HMS Sheffield (C24)

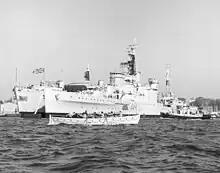
Reserve fleet flagship 1960's

On 8 June "Sheffield" left Gibraltar again together with Force H to avoid air attacks from the Vichy French Air Force as reprisal for the Syria–Lebanon campaign. She detached from Force H to return to Britain and on her way she located and sank one of "Bismarck"s tankers, on 12 June. "Sheffield" returned briefly to the Mediterranean in September for Operation Halberd, another supply convoy to Malta. On 24 September the convoy consisting of nine ships left Gibraltar, escorted by the aircraft carrier "Ark Royal", the battleships "Nelson", "Rodney" and "Prince of Wales", the cruisers "Edinburgh", "Kenya", "Sheffield", "Euryalus", "Hermione", and eighteen destroyers. On 26 September, the British fleet was detected by air reconnaissance and the Italian fleet sailed to intercept with two battleships, three heavy cruisers, two light cruisers and, fourteen destroyers.